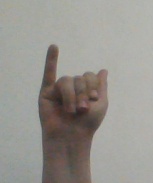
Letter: meem